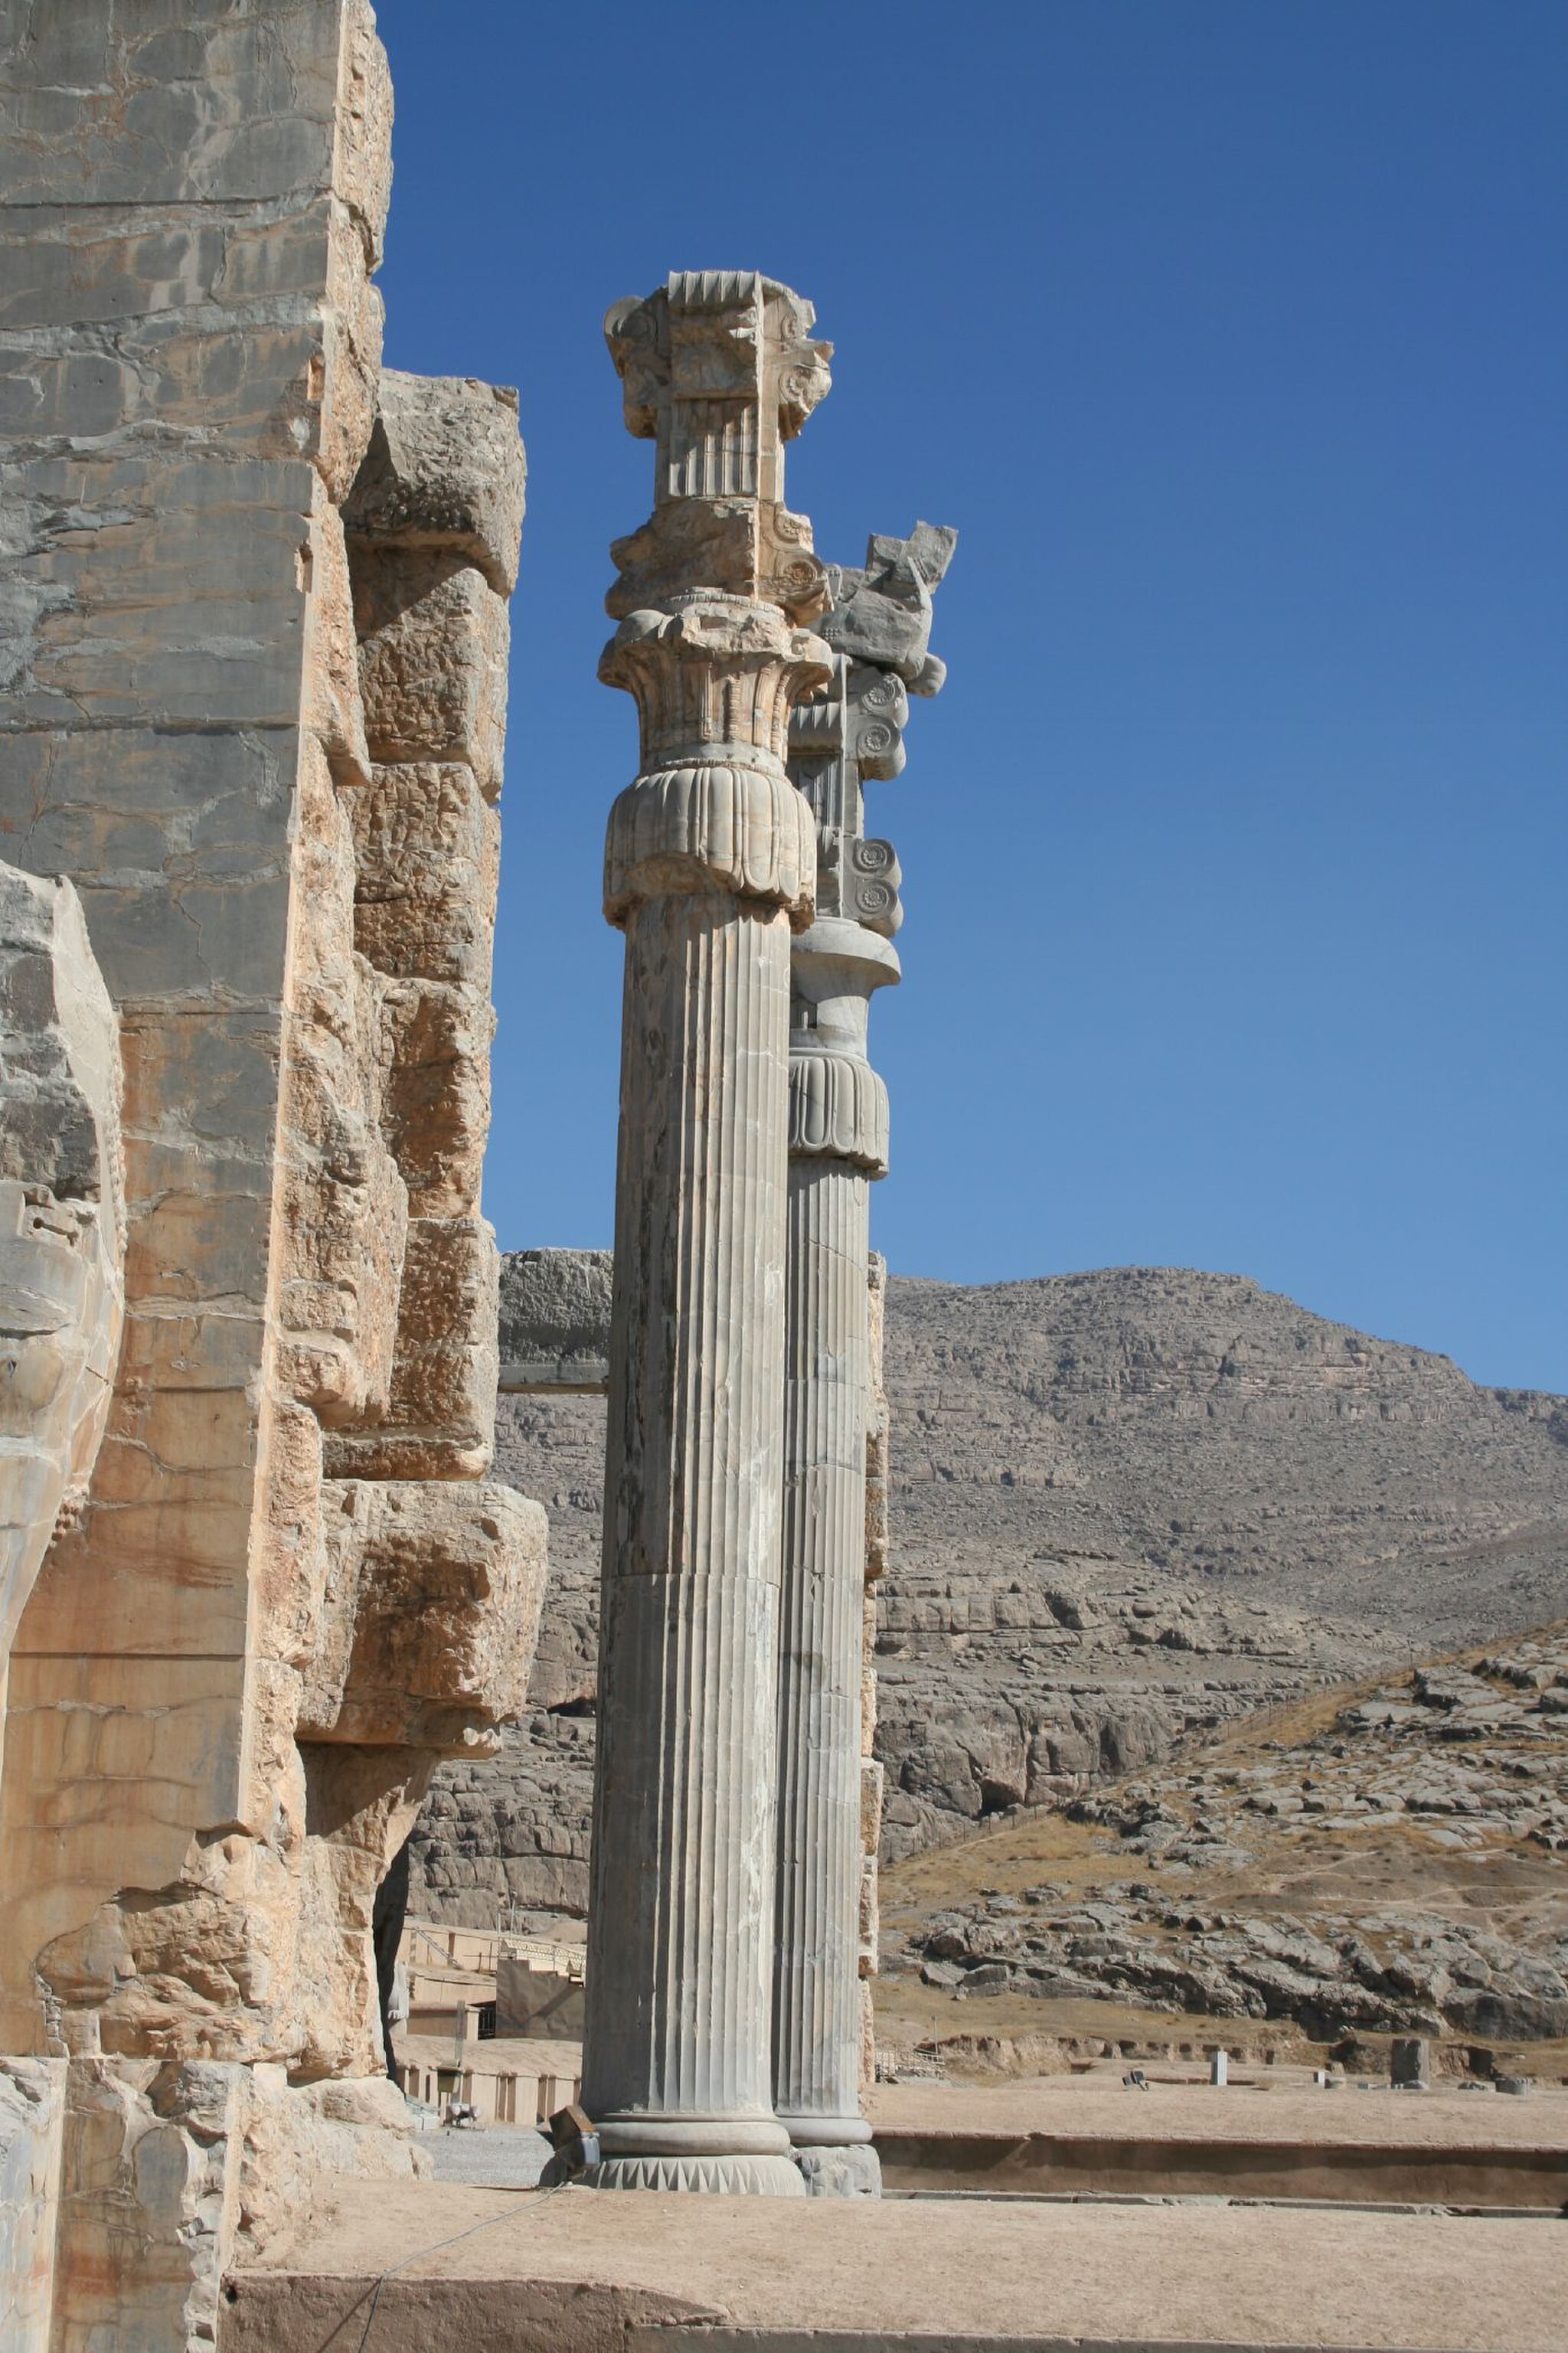
Title: Iran IMG 9901 (316558100)
Description: IMG_9901
Date: 2006-11-17 08:54
Categories: Flickr images reviewed by FlickreviewR 2, 2006 in Persepolis, Details of Gate of All Nations